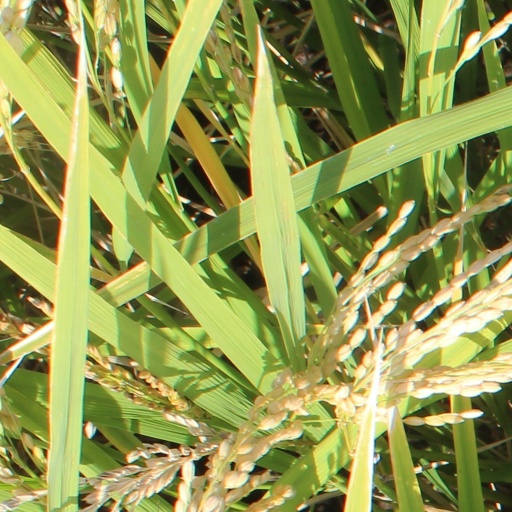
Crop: rice